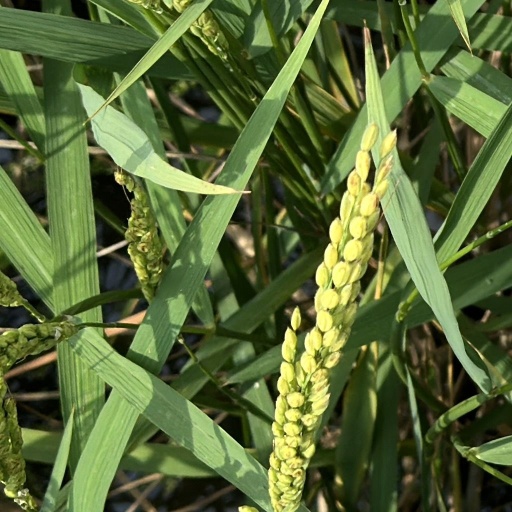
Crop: rice